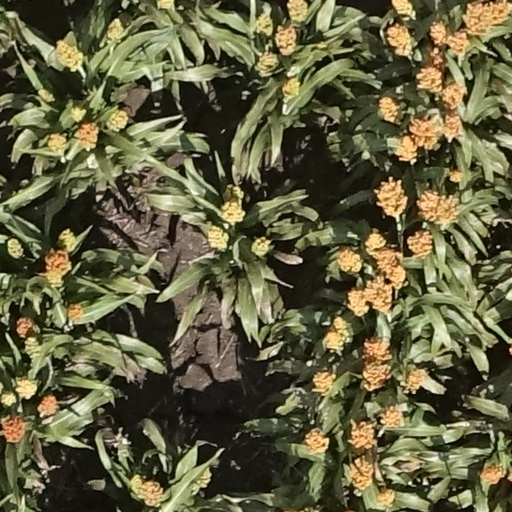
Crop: sorghum